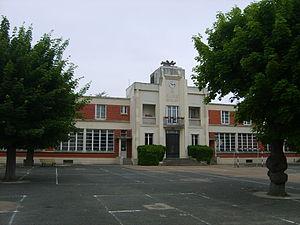
Ecole primaire de La-Rivière-de-corps dans le département de l'Aube (France)
La Rivière-de-Corps est une commune française, située dans le département de l'Aube en région Grand Est.